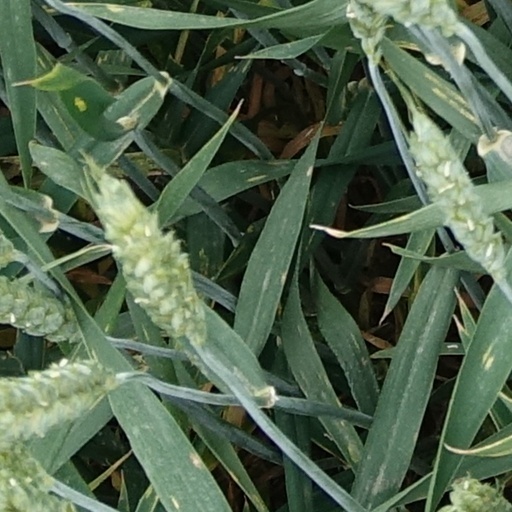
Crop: wheat